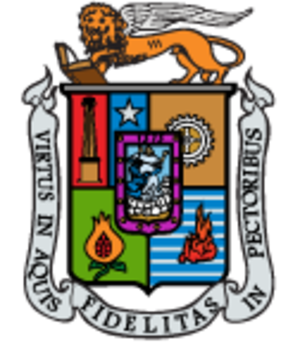
Aguascalientes est une ville mexicaine, capitale de l'État du même nom. La municipalité, située au sud de l'État, compte 814 545 habitants, soit une grande partie des 1 065 416 habitants de l'État.